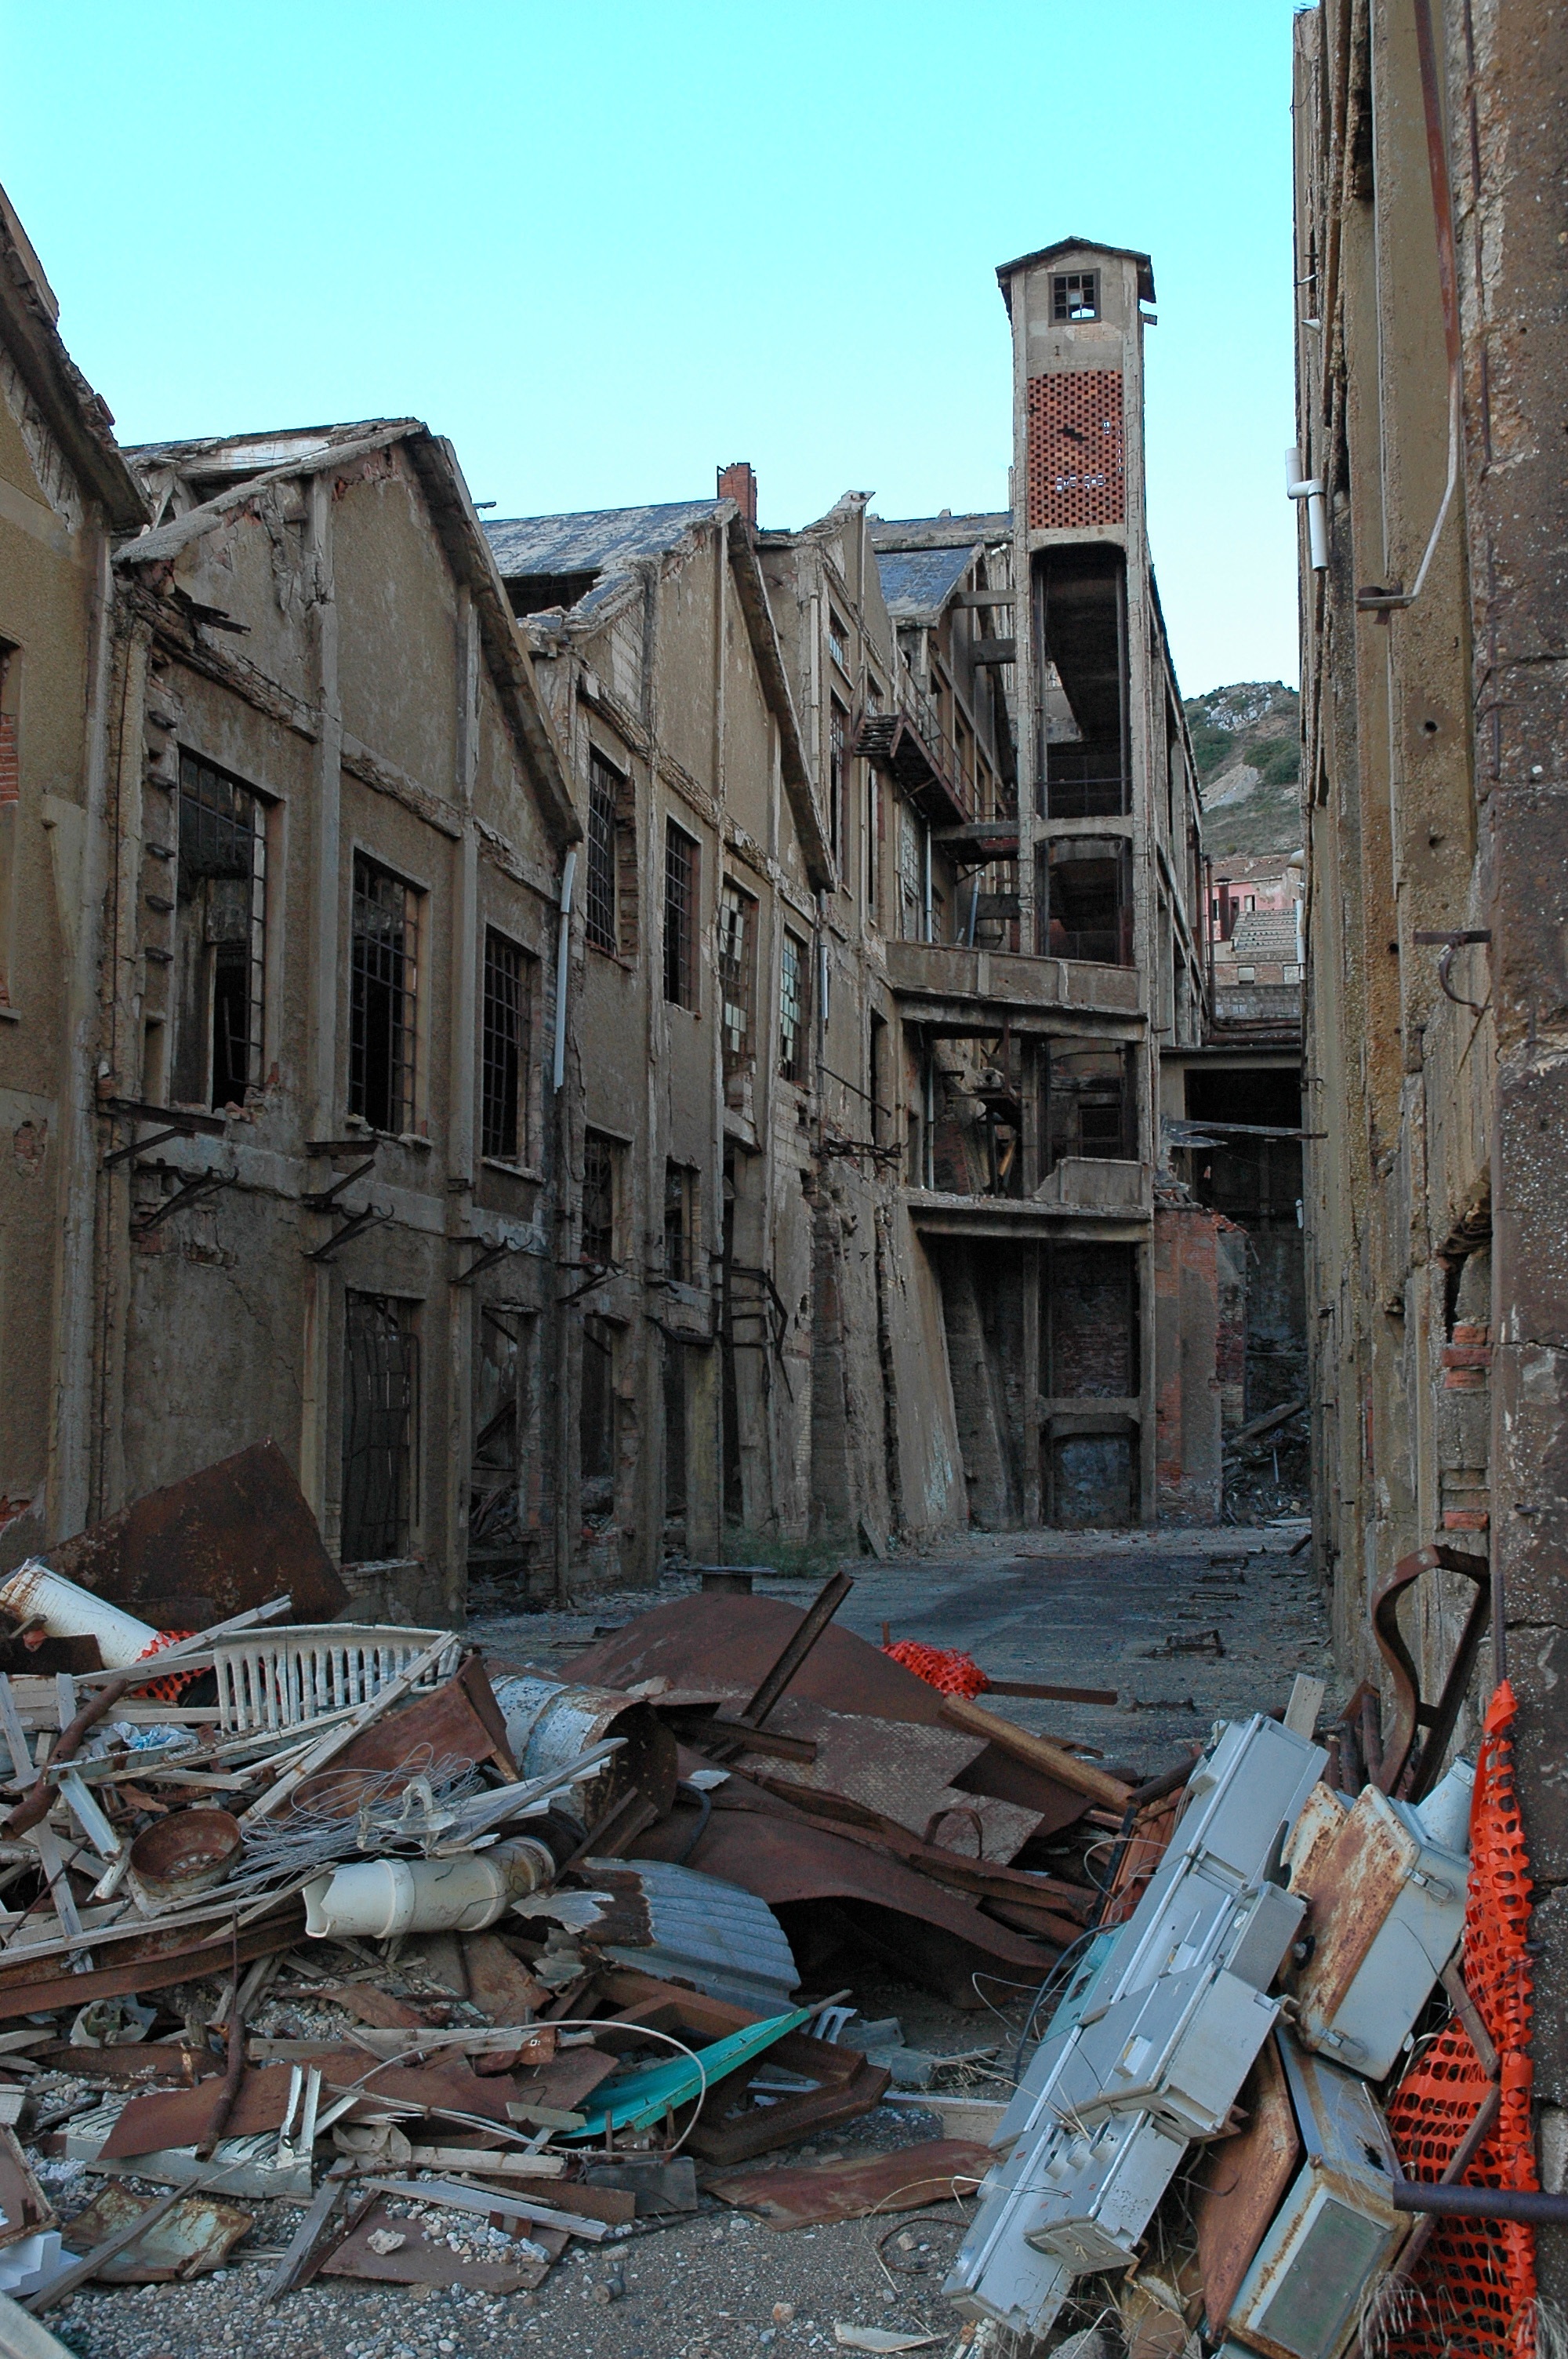
architecture, house, building, old, urban, construction, industrial, abandoned, industry, ruins, waste, garbage, mine, demolition, earthquake, slum, urban area